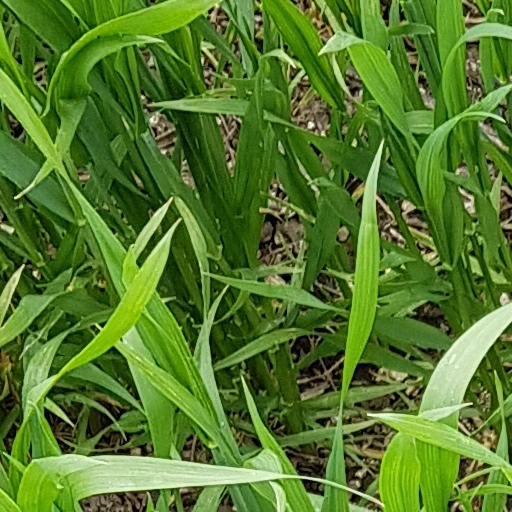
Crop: wheat